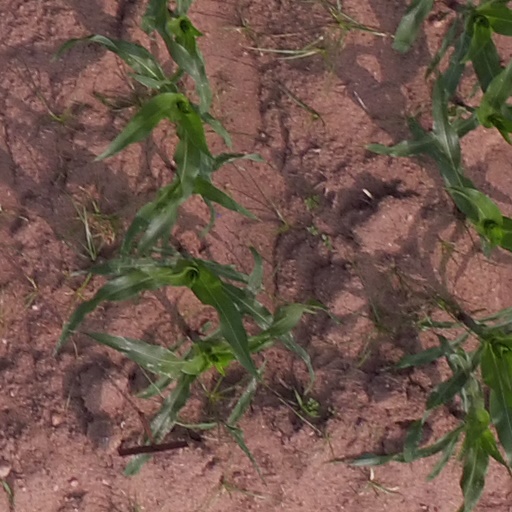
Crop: maize; corn